Ghazi Honeine

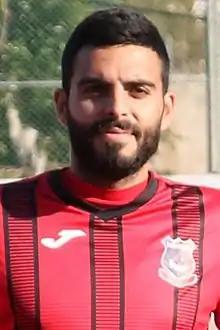
Honeine with Tadamon Sour in 2022

Ghazi Youssef Honeine (born 12 January 1995) is a Lebanese footballer who plays as a midfielder for club Safa.